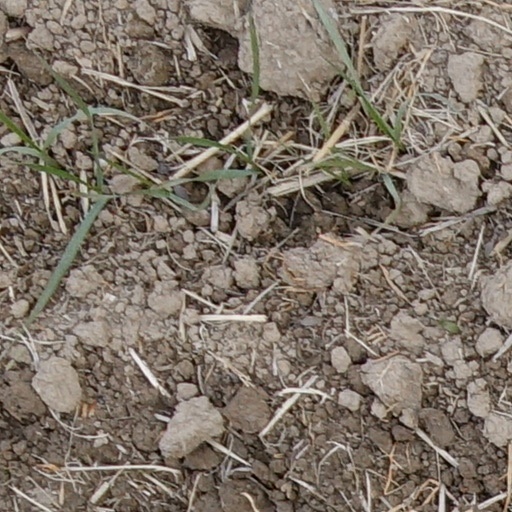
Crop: wheat